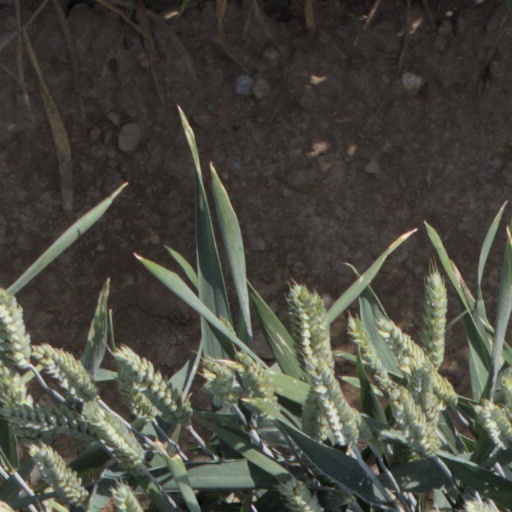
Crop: wheat